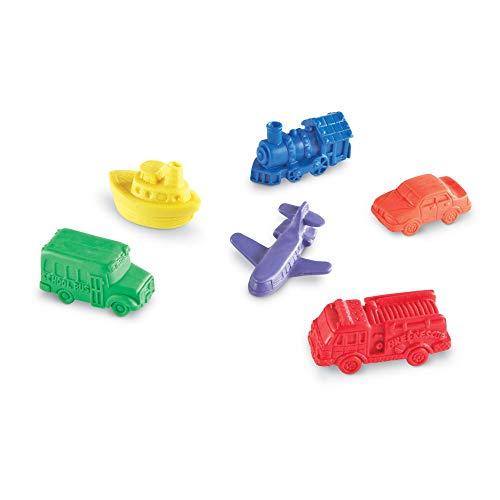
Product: Learning Resources Mini Motors Counting and Sorting Fun Set, Early Math Skill, Set of 72, Ages 3+
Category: Toys & Games | Learning & Education | Counting & Math Toys
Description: These colorful counters turn learning early math concepts into fun adventures.
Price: $17.19
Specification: ProductDimensions:5.8x5.9x4.7inches|ItemWeight:0.8ounces|ShippingWeight:1.15pounds(Viewshippingratesandpolicies)|DomesticShipping:ItemcanbeshippedwithinU.S.|InternationalShipping:ThisitemcanbeshippedtoselectcountriesoutsideoftheU.S.LearnMore|ASIN:B000296LPW|Itemmodelnumber:LER0190|Manufacturerrecommendedage:36months-10years